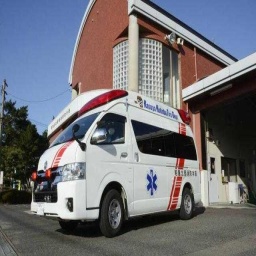
Label: ambulance